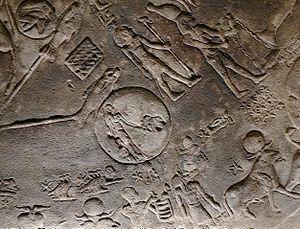
Le Zodiaque de Dendera (éclipse solaire du 7 mars 51 av. J.-C.)
Le zodiaque de Dendérah est un bas-relief célèbre de l'Égypte antique représentant la voûte céleste et ses constellations. Il était placé au plafond d'une chapelle dédiée à Osiris, située sur le toit du temple d'Hathor à Dendérah.
Une éclipse solaire se produit lorsque la Lune se place devant le Soleil, occultant totalement ou partiellement l'image du Soleil depuis la Terre. Cette configuration peut se produire uniquement durant la nouvelle lune, quand le Soleil et la Lune sont en conjonction par rapport à la Terre.